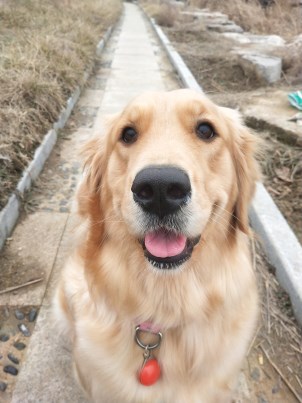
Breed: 5355-n000126-golden_retriever